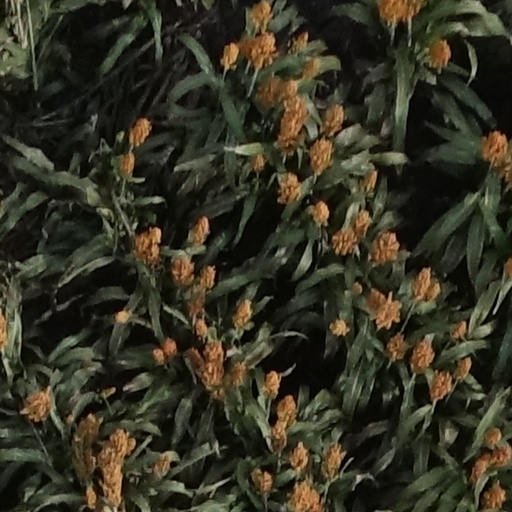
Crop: sorghum